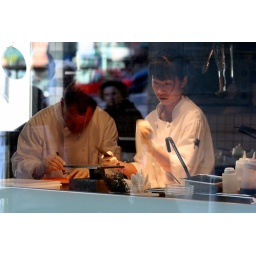
These chefs were preparing salmon in a kitchen faced by two windows. Culinary theater on the streets of Seattle!